Superclásico

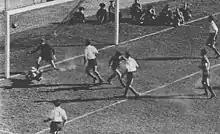
The "palomita" goal scored by Severino Varela in 1943 became legendary

The Superclásico is particularly noted for the passion of the fans, with what the BBC describe as "a sea of colourful flowing banners, screams and roars, chanting, dancing and never-ending fireworks". Both sets of supporters sing passionate chants aimed at their rivals, often based on popular Argentine rock band tunes. Each stadium, Boca's La Bombonera and River's El Monumental are known to bounce with the simultaneous jumping of the fans. At times, the matches have been known to end in fights between the "barra brava" (violent factions) of both sides or with the police.